Irgun

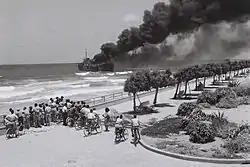
"Altalena" on fire after the Israeli government quelling of the Irgun's attempt to smuggle weapons

On February 14, 1947, Ernest Bevin announced that the Jews and Arabs would not be able to agree on any British proposed solution for the land, and therefore the issue must be brought to the United Nations (UN) for a final decision. The Yishuv thought of the idea to transfer the issue to the UN as a British attempt to achieve delay while a UN inquiry commission would be established, and its ideas discussed, and all the while the Yishuv would weaken. Foundation for Immigration B increased the number of ships bringing in Jewish refugees. The British still strictly enforced the policy of limited Jewish immigration and illegal immigrants were placed in detention camps in Cyprus, which increased the anger of the Jewish community towards the mandate government.